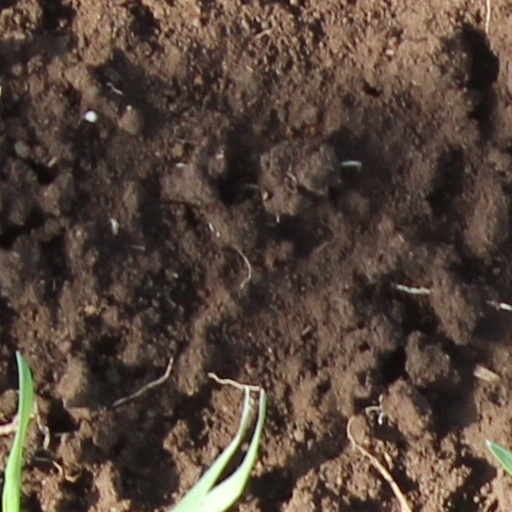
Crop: wheat